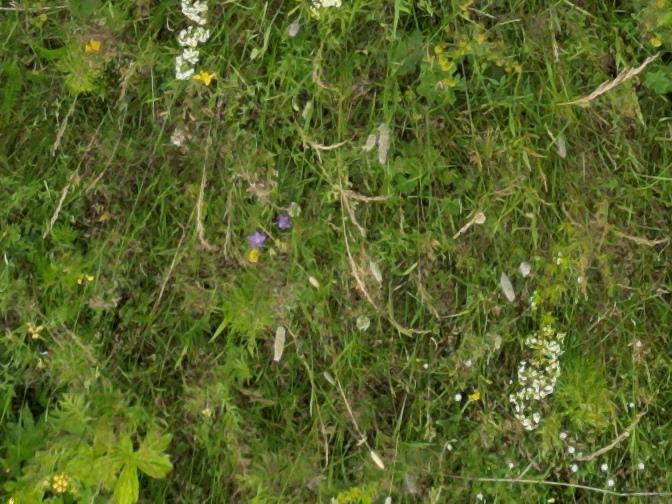
Flowers visible: yarrow flowers, yarrow flowers, yarrow flowers